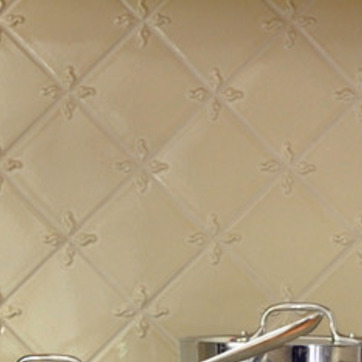
Material: tile